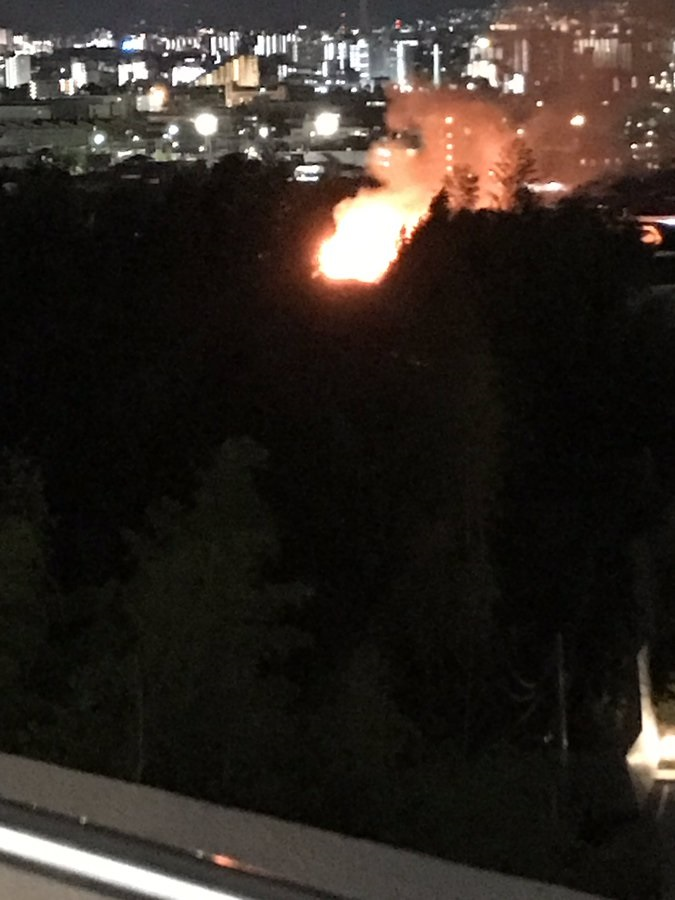
Fire: yes
Smoke: yes